2006 Banquet 400

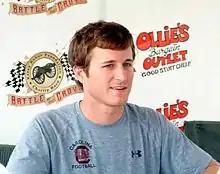
Kasey Kahne "(pictured in 2009)" had the eleventh pole position of his career.

Three practice sessions were held before the Sunday race; one on Friday and two on Saturday. The first session lasted 90 minutes, the second, and third sessions ran for 50 minutes. In the first practice session, Kahne was fastest with a time of 30.417 seconds; Johnson was second and Elliott Sadler third. Brian Vickers took fourth position, and Scott Riggs placed fifth. Kurt Busch, Gordon, Kyle Busch, Hamlin and Martin Truex Jr. rounded out the session's top ten drivers. Carl Long crashed into the outside wall and switched to a back-up car.